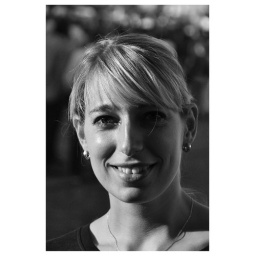
Pretty in black & white